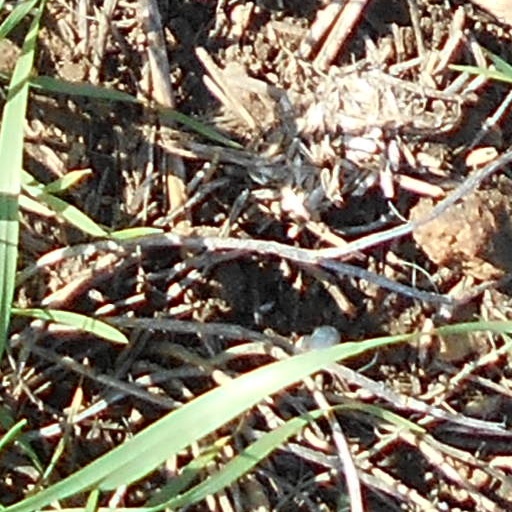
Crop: wheat